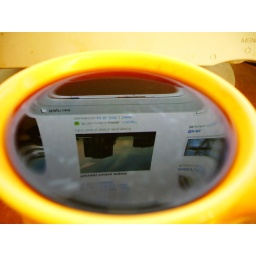
Cofee in coffee cup reflecting flickr screen